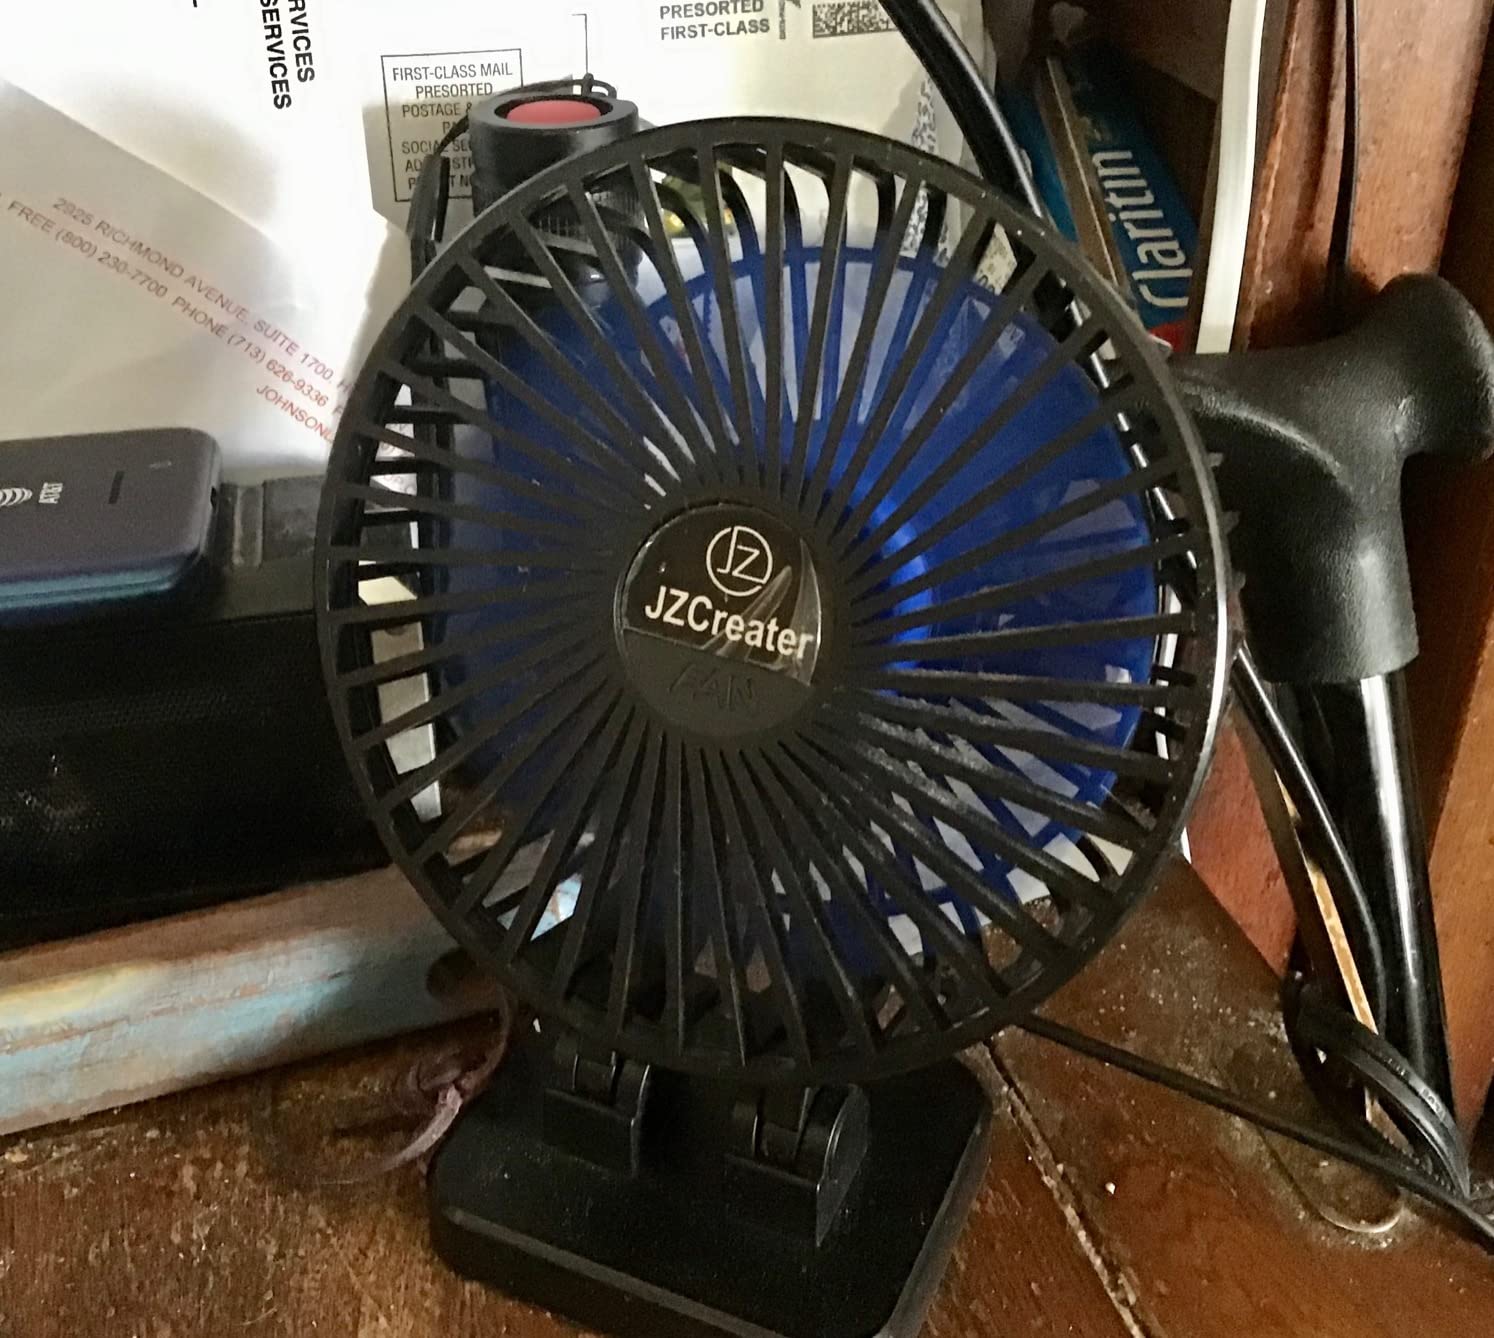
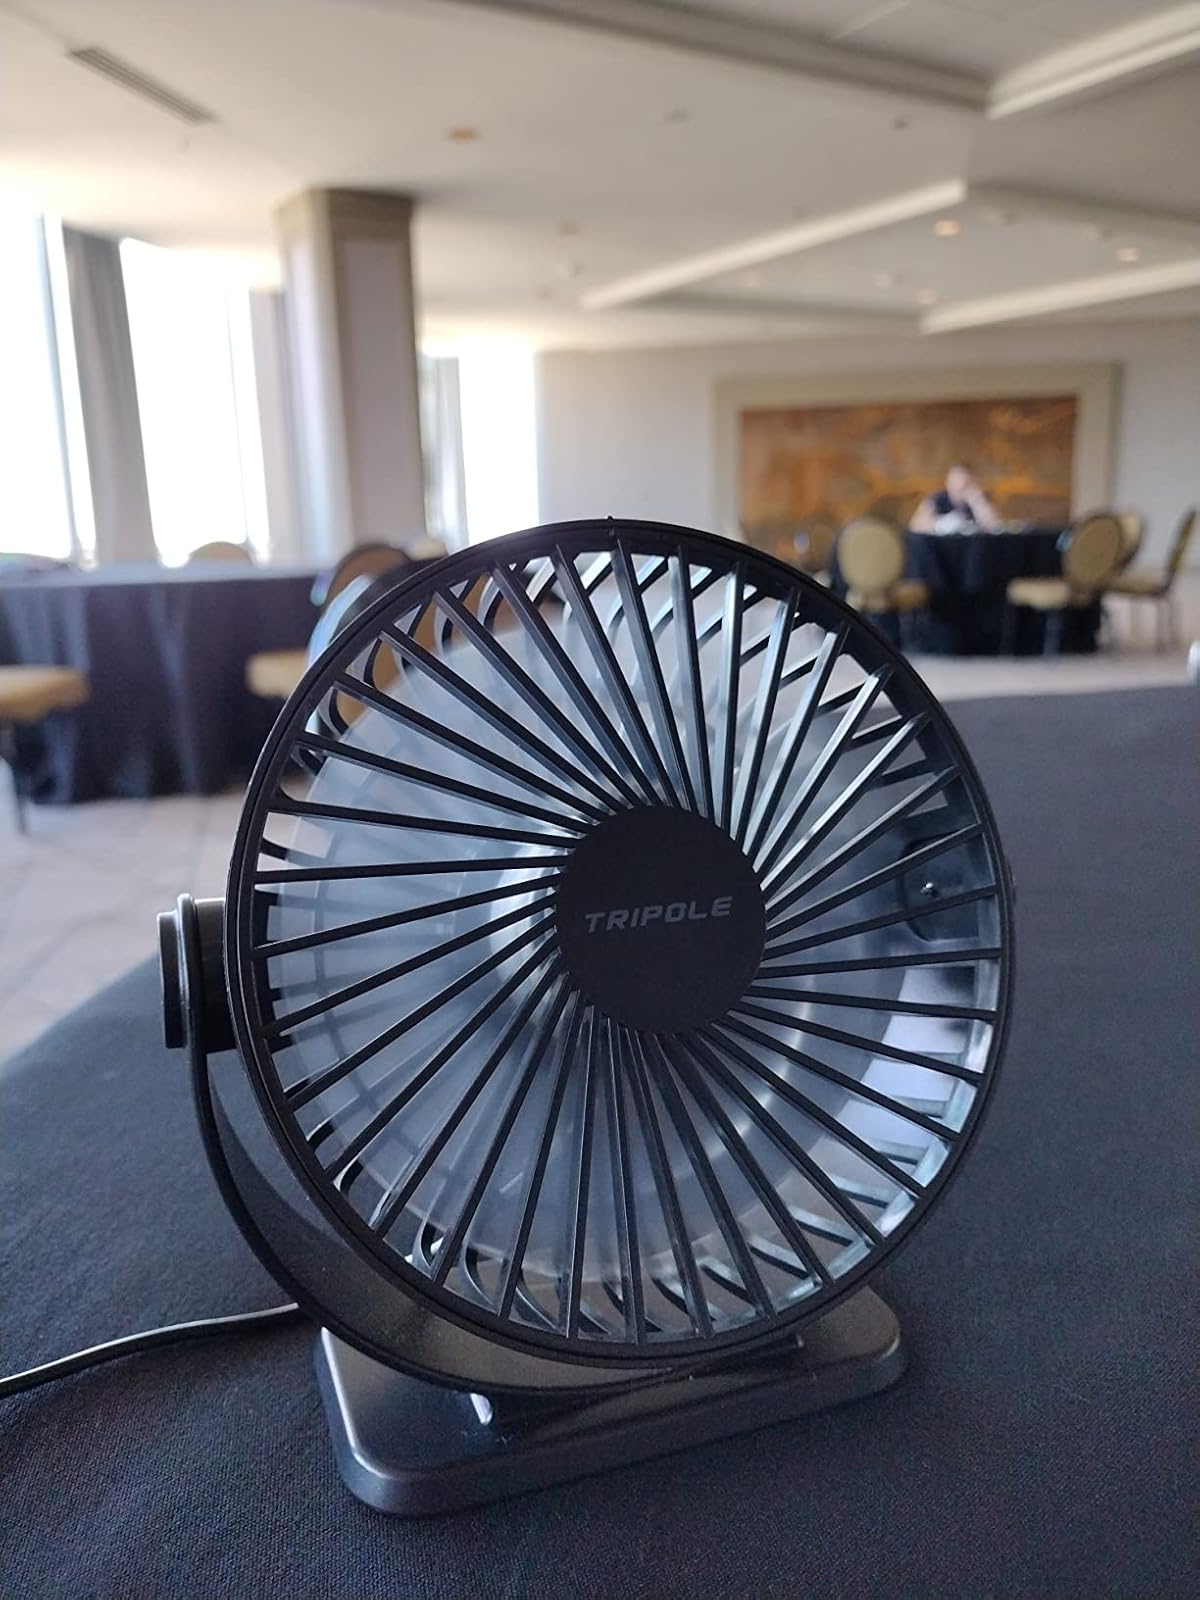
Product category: fan
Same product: no